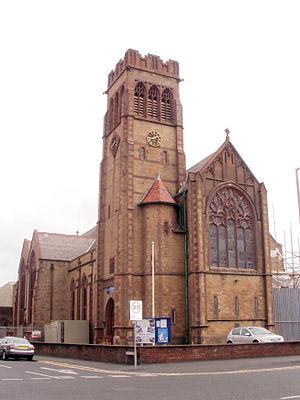
Richard Knill Freeman, né dans le quartier Stepney de Londres en 1840 et mort le 24 juin 1904, est un architecte britannique qui commença sa carrière à Derby et déménagea à Bolton dans le Lancashire à la fin des années 1860. On peut retrouver ses bâtiments, de style néogothique, dans plusieurs villes et villages industriels du nord de l'Angleterre. Parmi ses œuvres se trouvent églises nouvelles et restaurées, bâtiments municipaux, hôpitaux, lycées et maisons particuliers. Il travailla sur un total de 140 bâtiments dont seulement la moitié resta telle quelle.